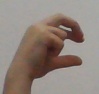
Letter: thal